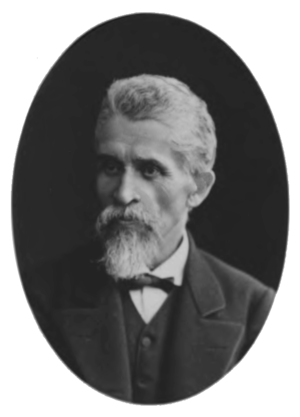
Bronisław Zaleski, né en 1819 ou 1820 en raïon de Salihorsk et mort le 2 janvier 1880 à Menton, est un écrivain polonais.